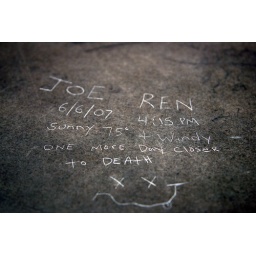
saw this on the market street bridge going over the river near 30th st station...